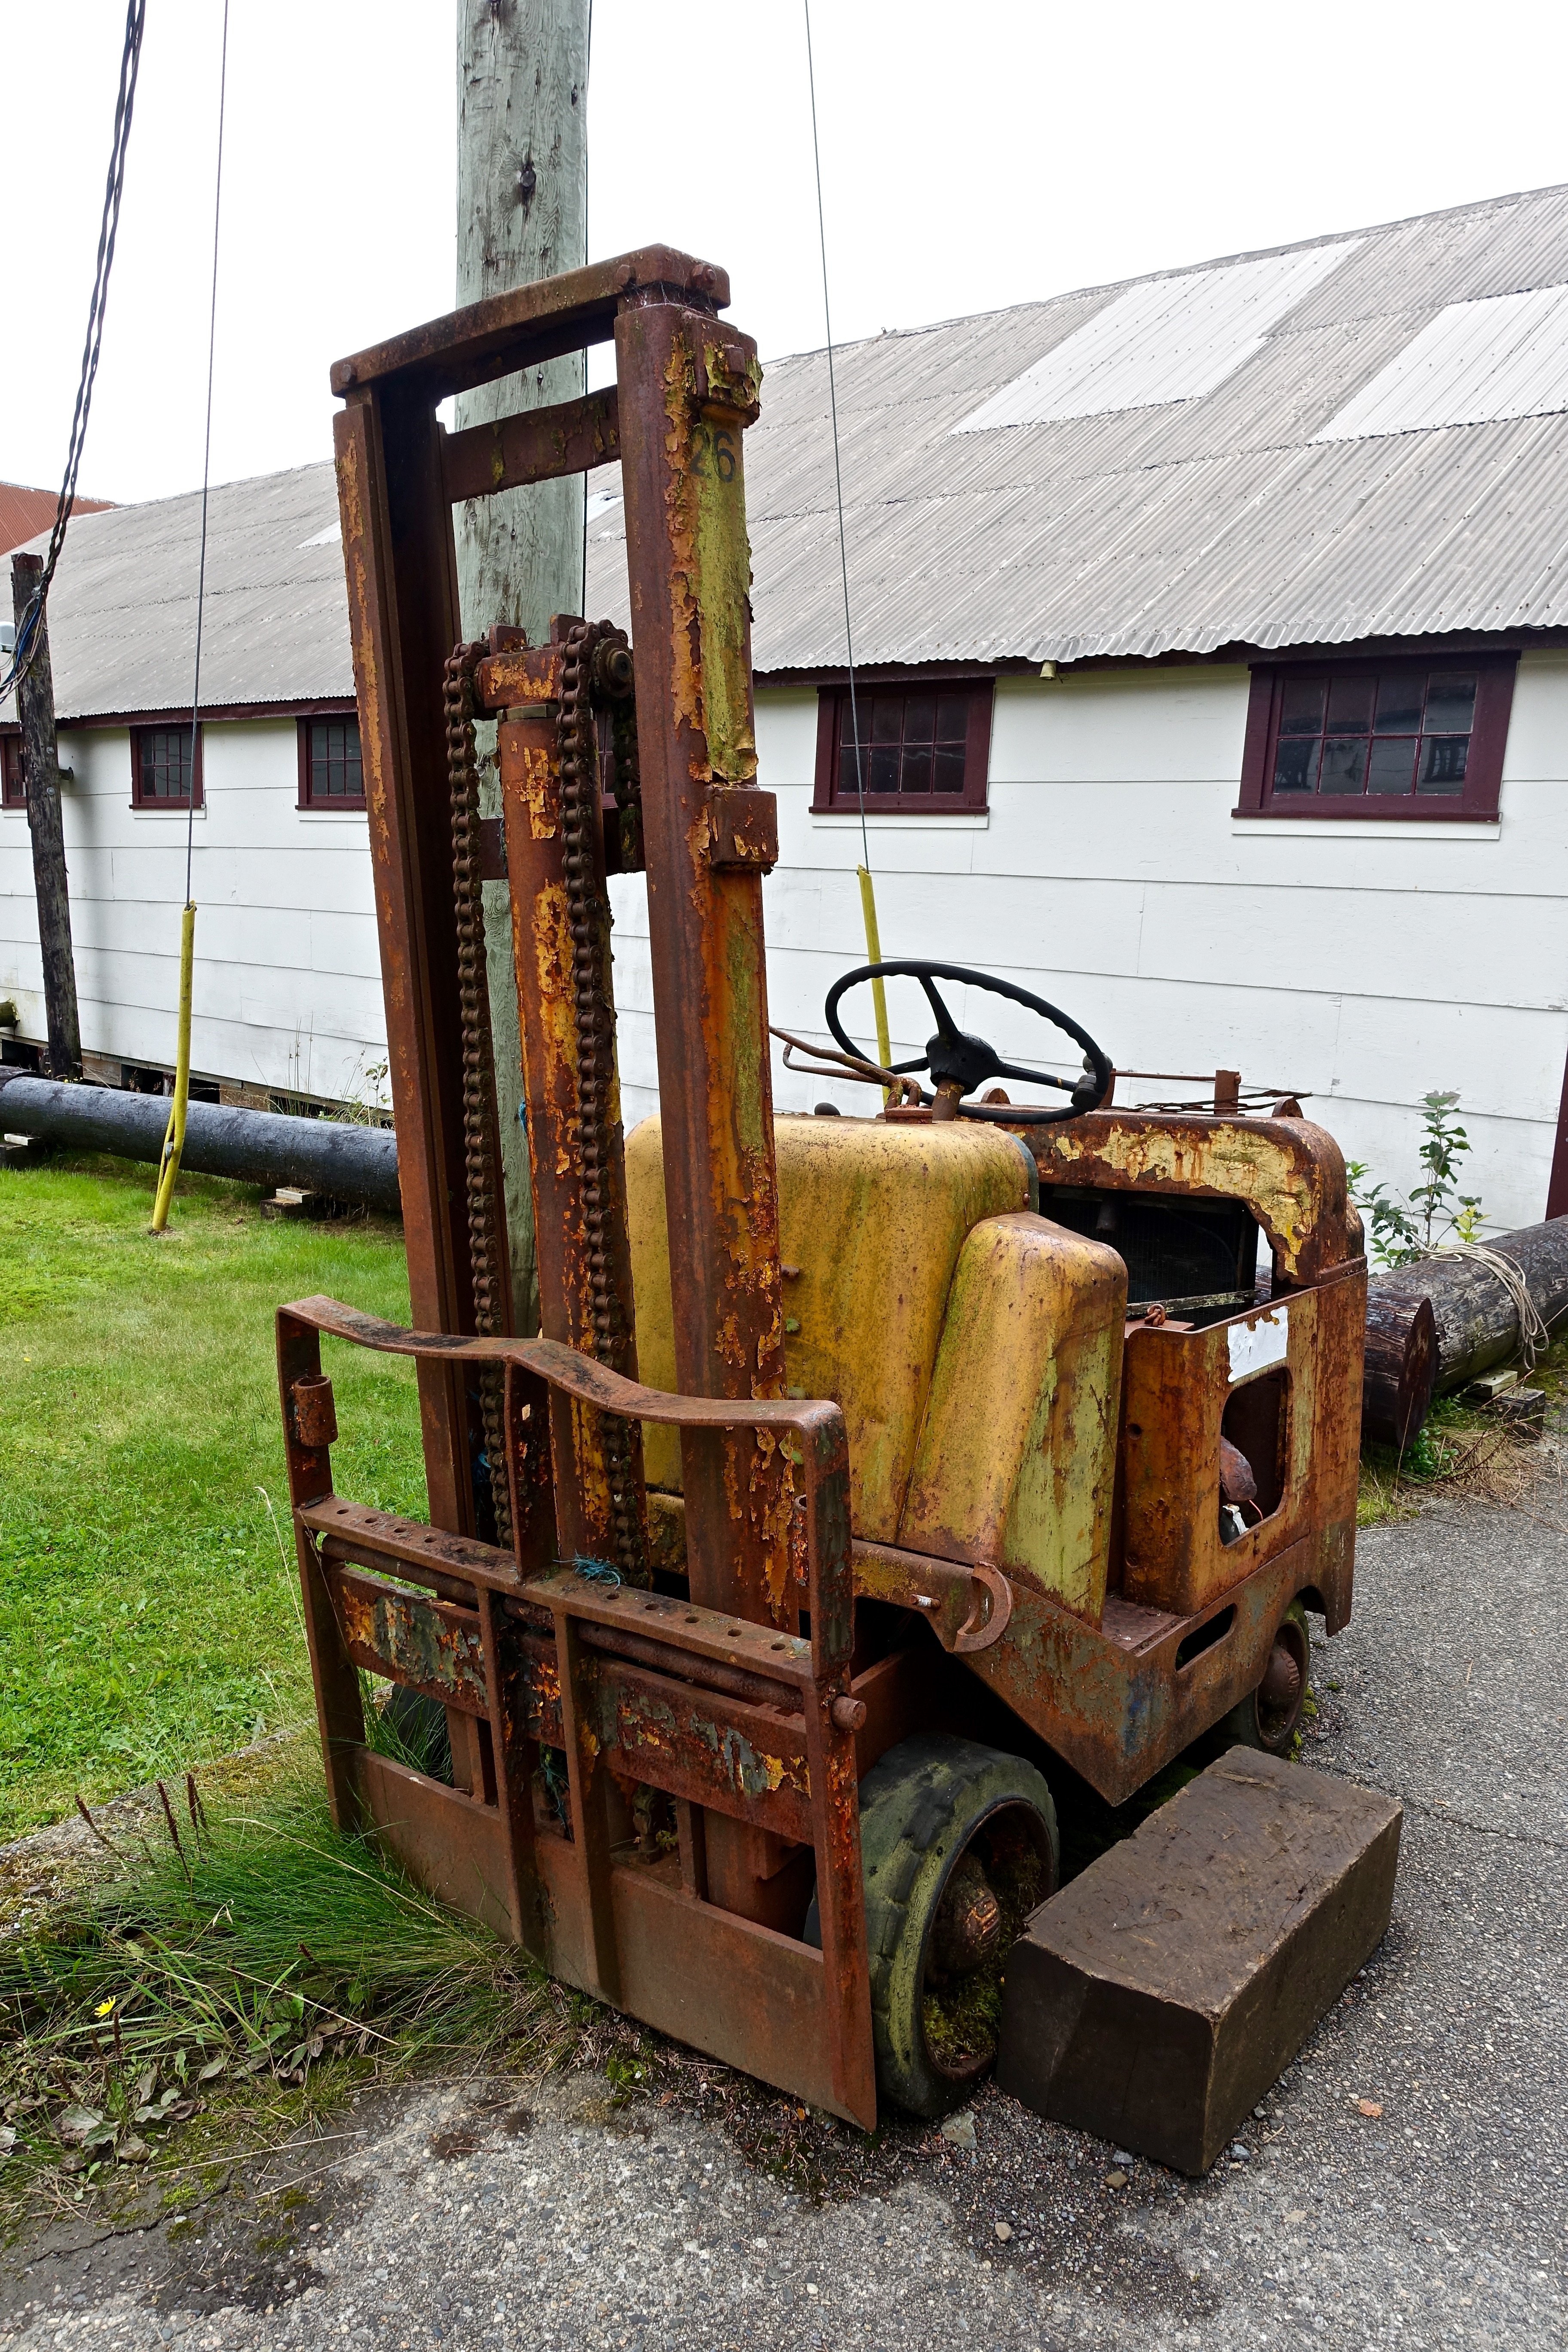
wood, tractor, old, rust, vehicle, machinery, bulldozer, dilapidated, corrosion, corroded, construction equipment, fork lift, overhaul, salvage, man made object